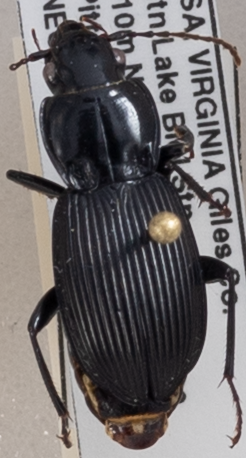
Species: Pterostichus coracinus
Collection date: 2018-09-25
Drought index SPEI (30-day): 1.594
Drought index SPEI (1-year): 1.69
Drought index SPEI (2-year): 1.594